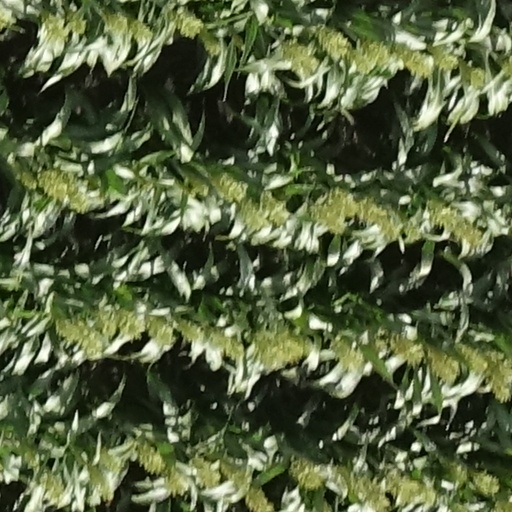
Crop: sorghum